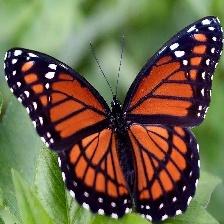
Species: VICEROY
Butterfly family (ImageNet category): monarch